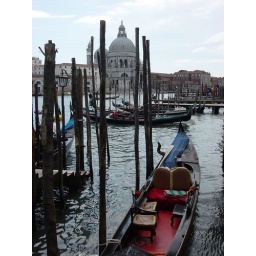
Our accidental visit to Venizia (they moved our car to another train in the middle of the night as we slept).